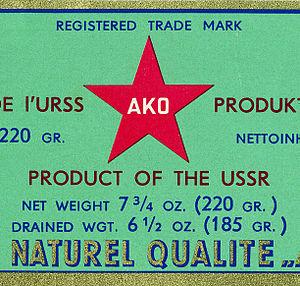
Cette liste d'étoiles rouges non exhaustive mais aussi représentative que possible répertorie les différents usages de ce symbole visuel qui peut être décoratif, héraldique, commercial, sportif ou politique.
Le Crabe royal du Kamtchatka, ou Crabe du Kamtchatka, est un crustacé de la famille des Lithodidae. C'est le « crabe » le plus recherché au monde et le plus cher au poids. Il est pêché communément dans les eaux russes de la péninsule de Kamtchatka, autour des îles Kouriles et les îles Aléoutiennes, dans le détroit de Béring, et en Alaska notamment dans le détroit de Norton et dans la baie de Bristol.